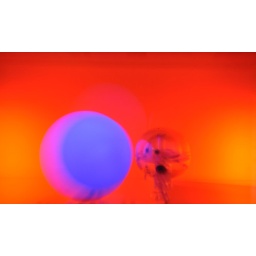
Rolitoboy 'Clearmind' in orange and the blue bowl